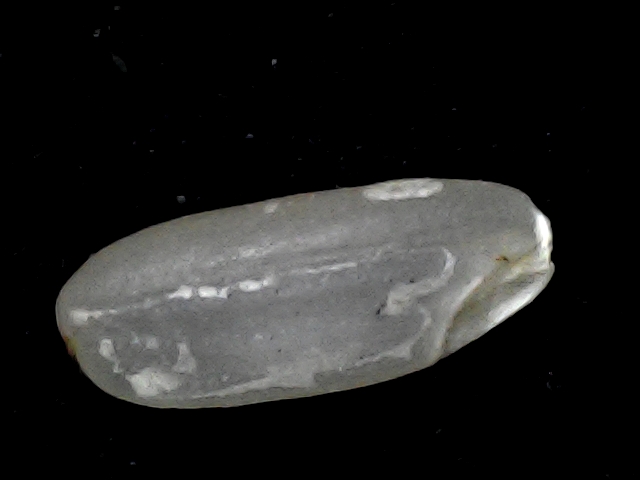
Rice variety: BR22